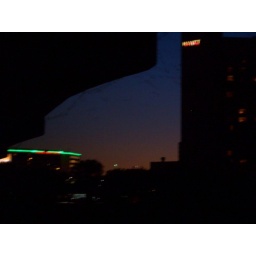
under the congress bridge in austin. in the blue area, you can see some bats - little blurry black streaks in the sky.